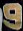
Number: 9